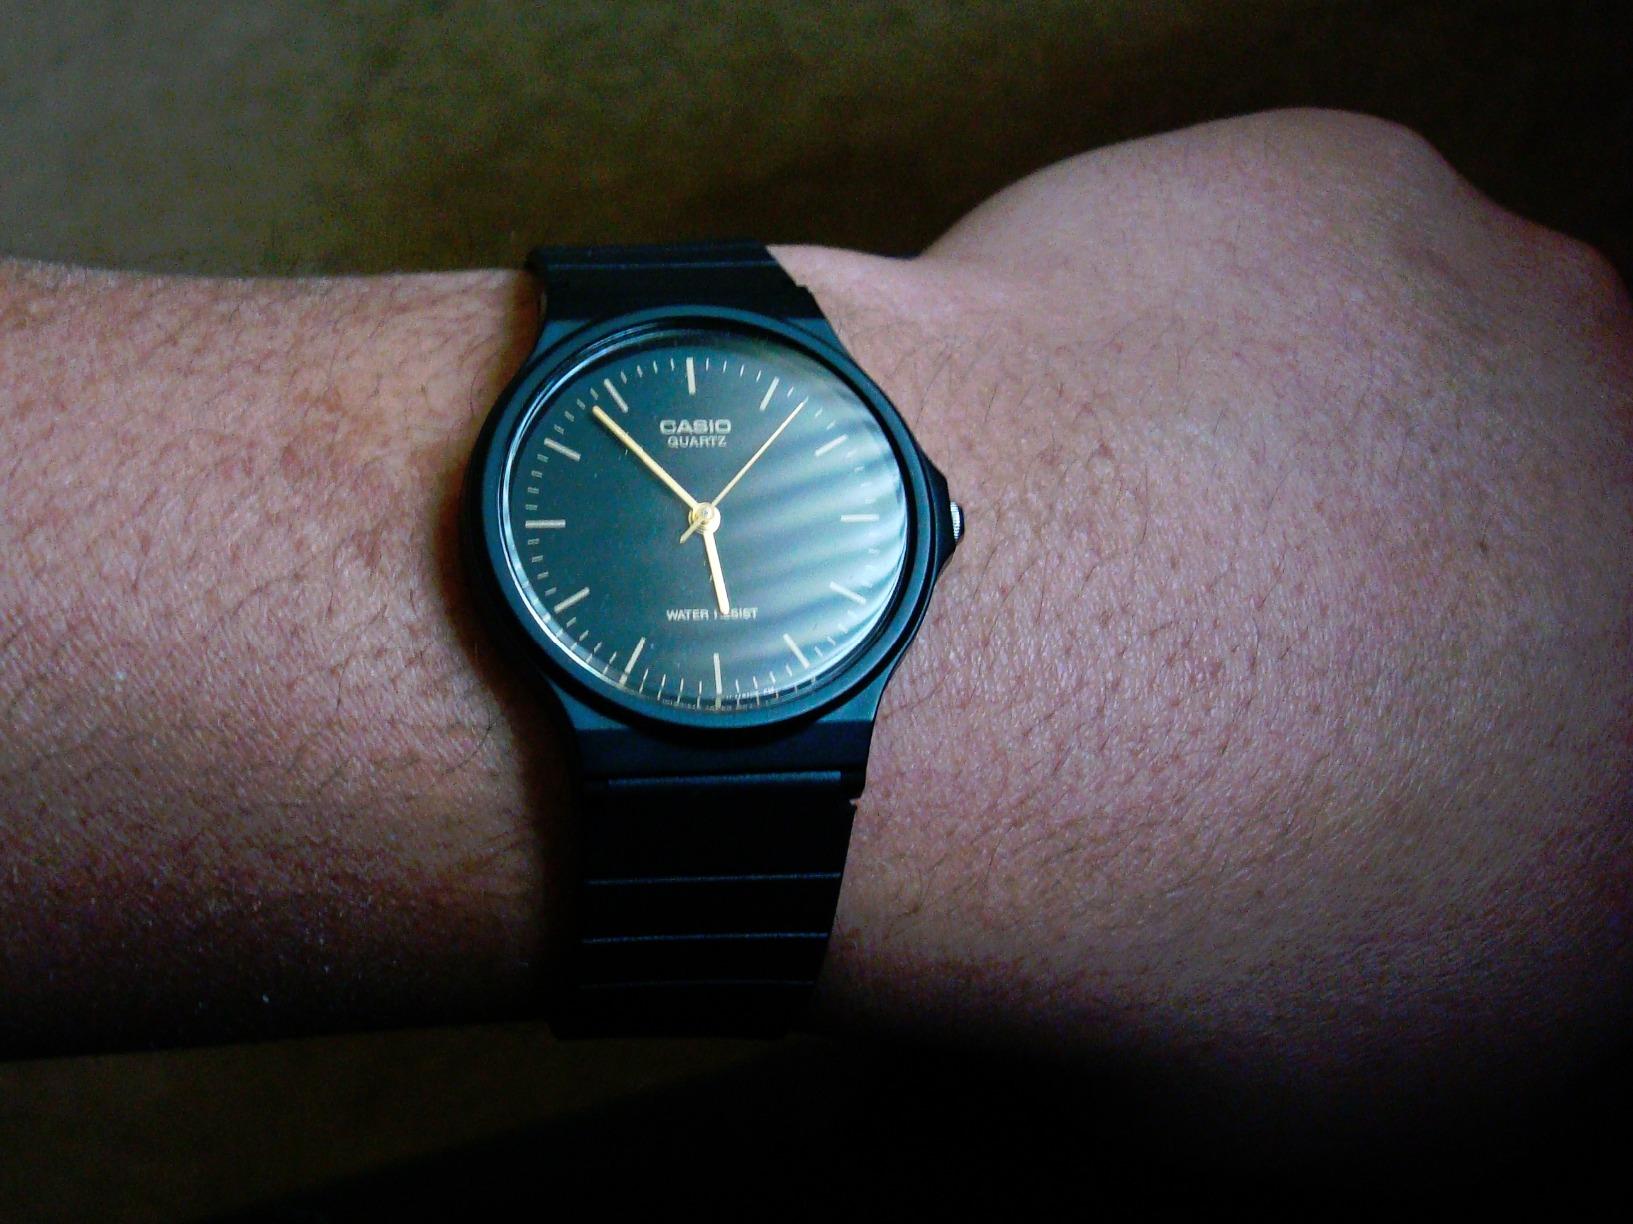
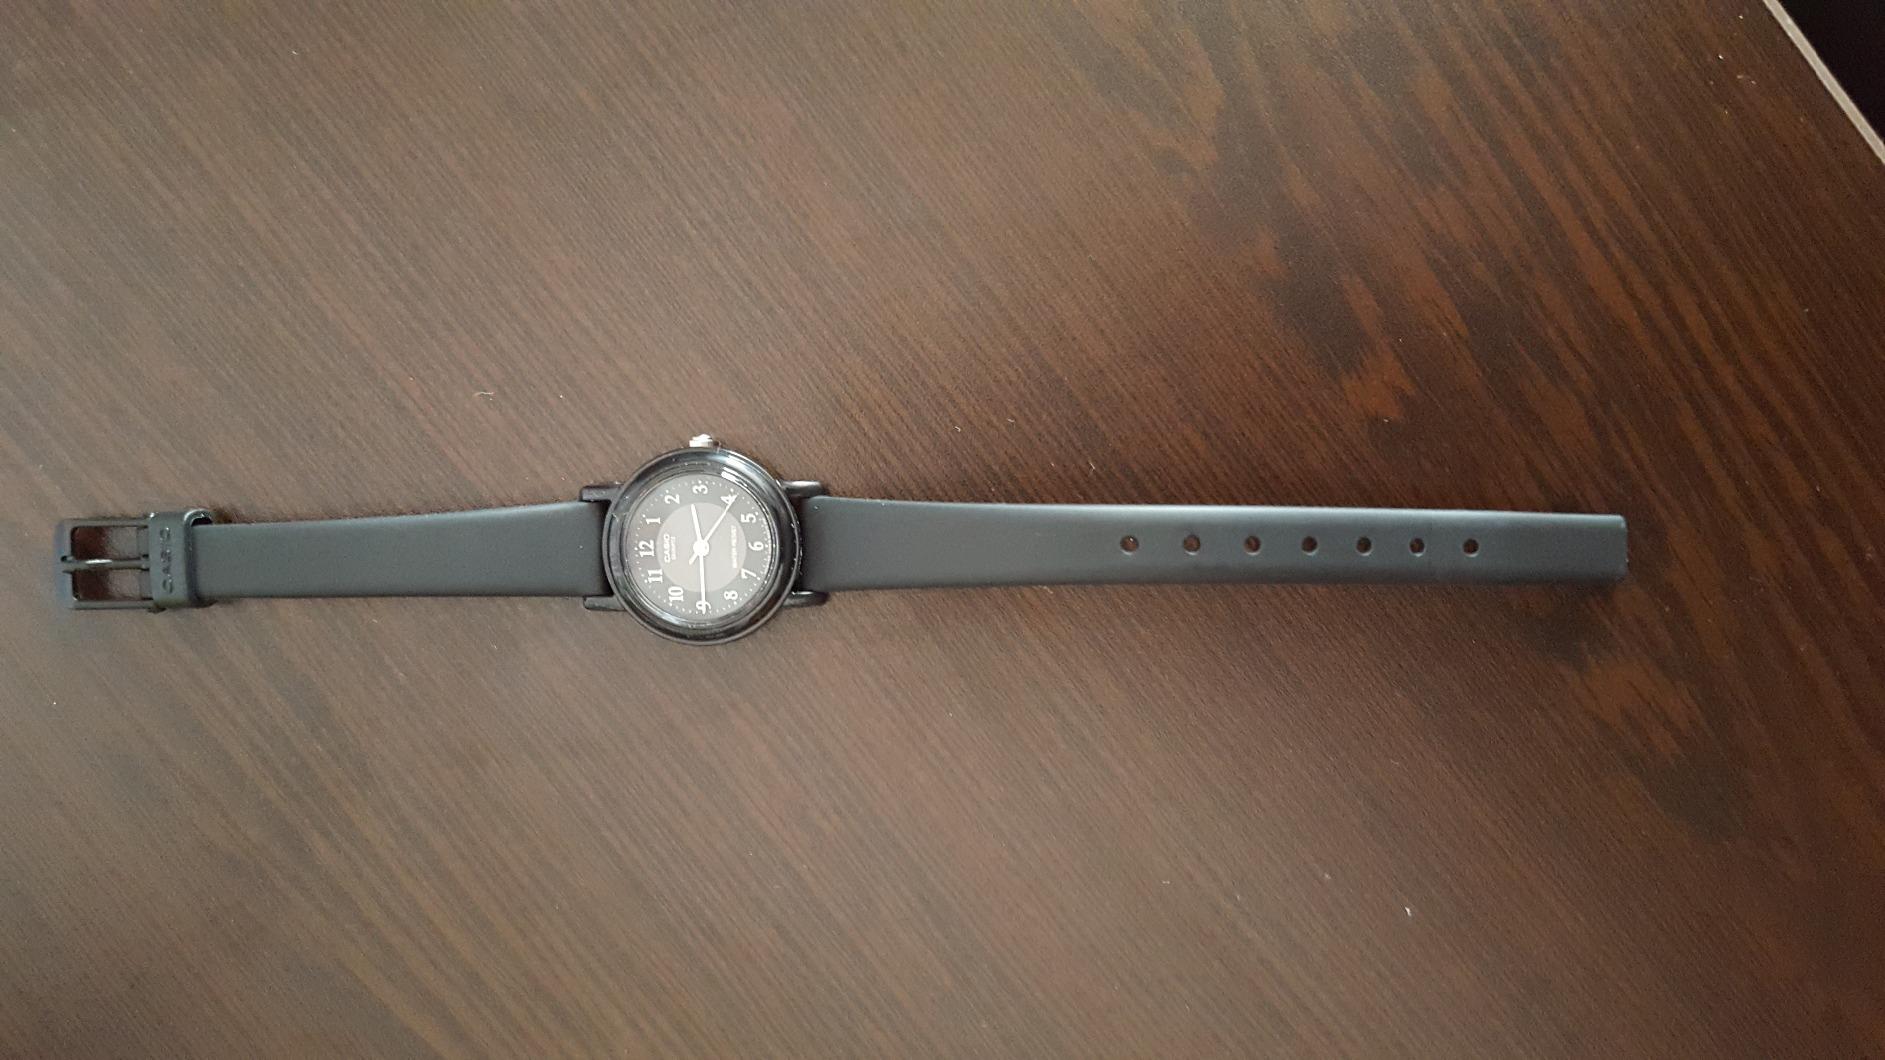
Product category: accessories_watch
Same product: no